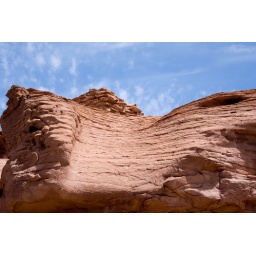
Sanstone outcrop with rins and blue sky above. See more ruins and Southwest images in my portfolio.